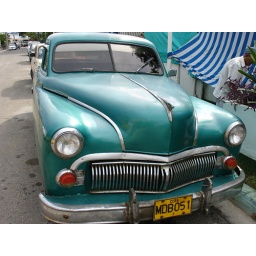
Classic car near market in Varadero